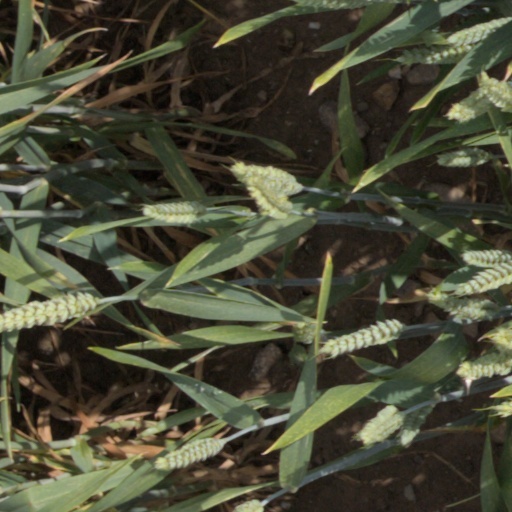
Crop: wheat